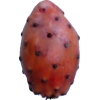
Label: cactus_fruit_red